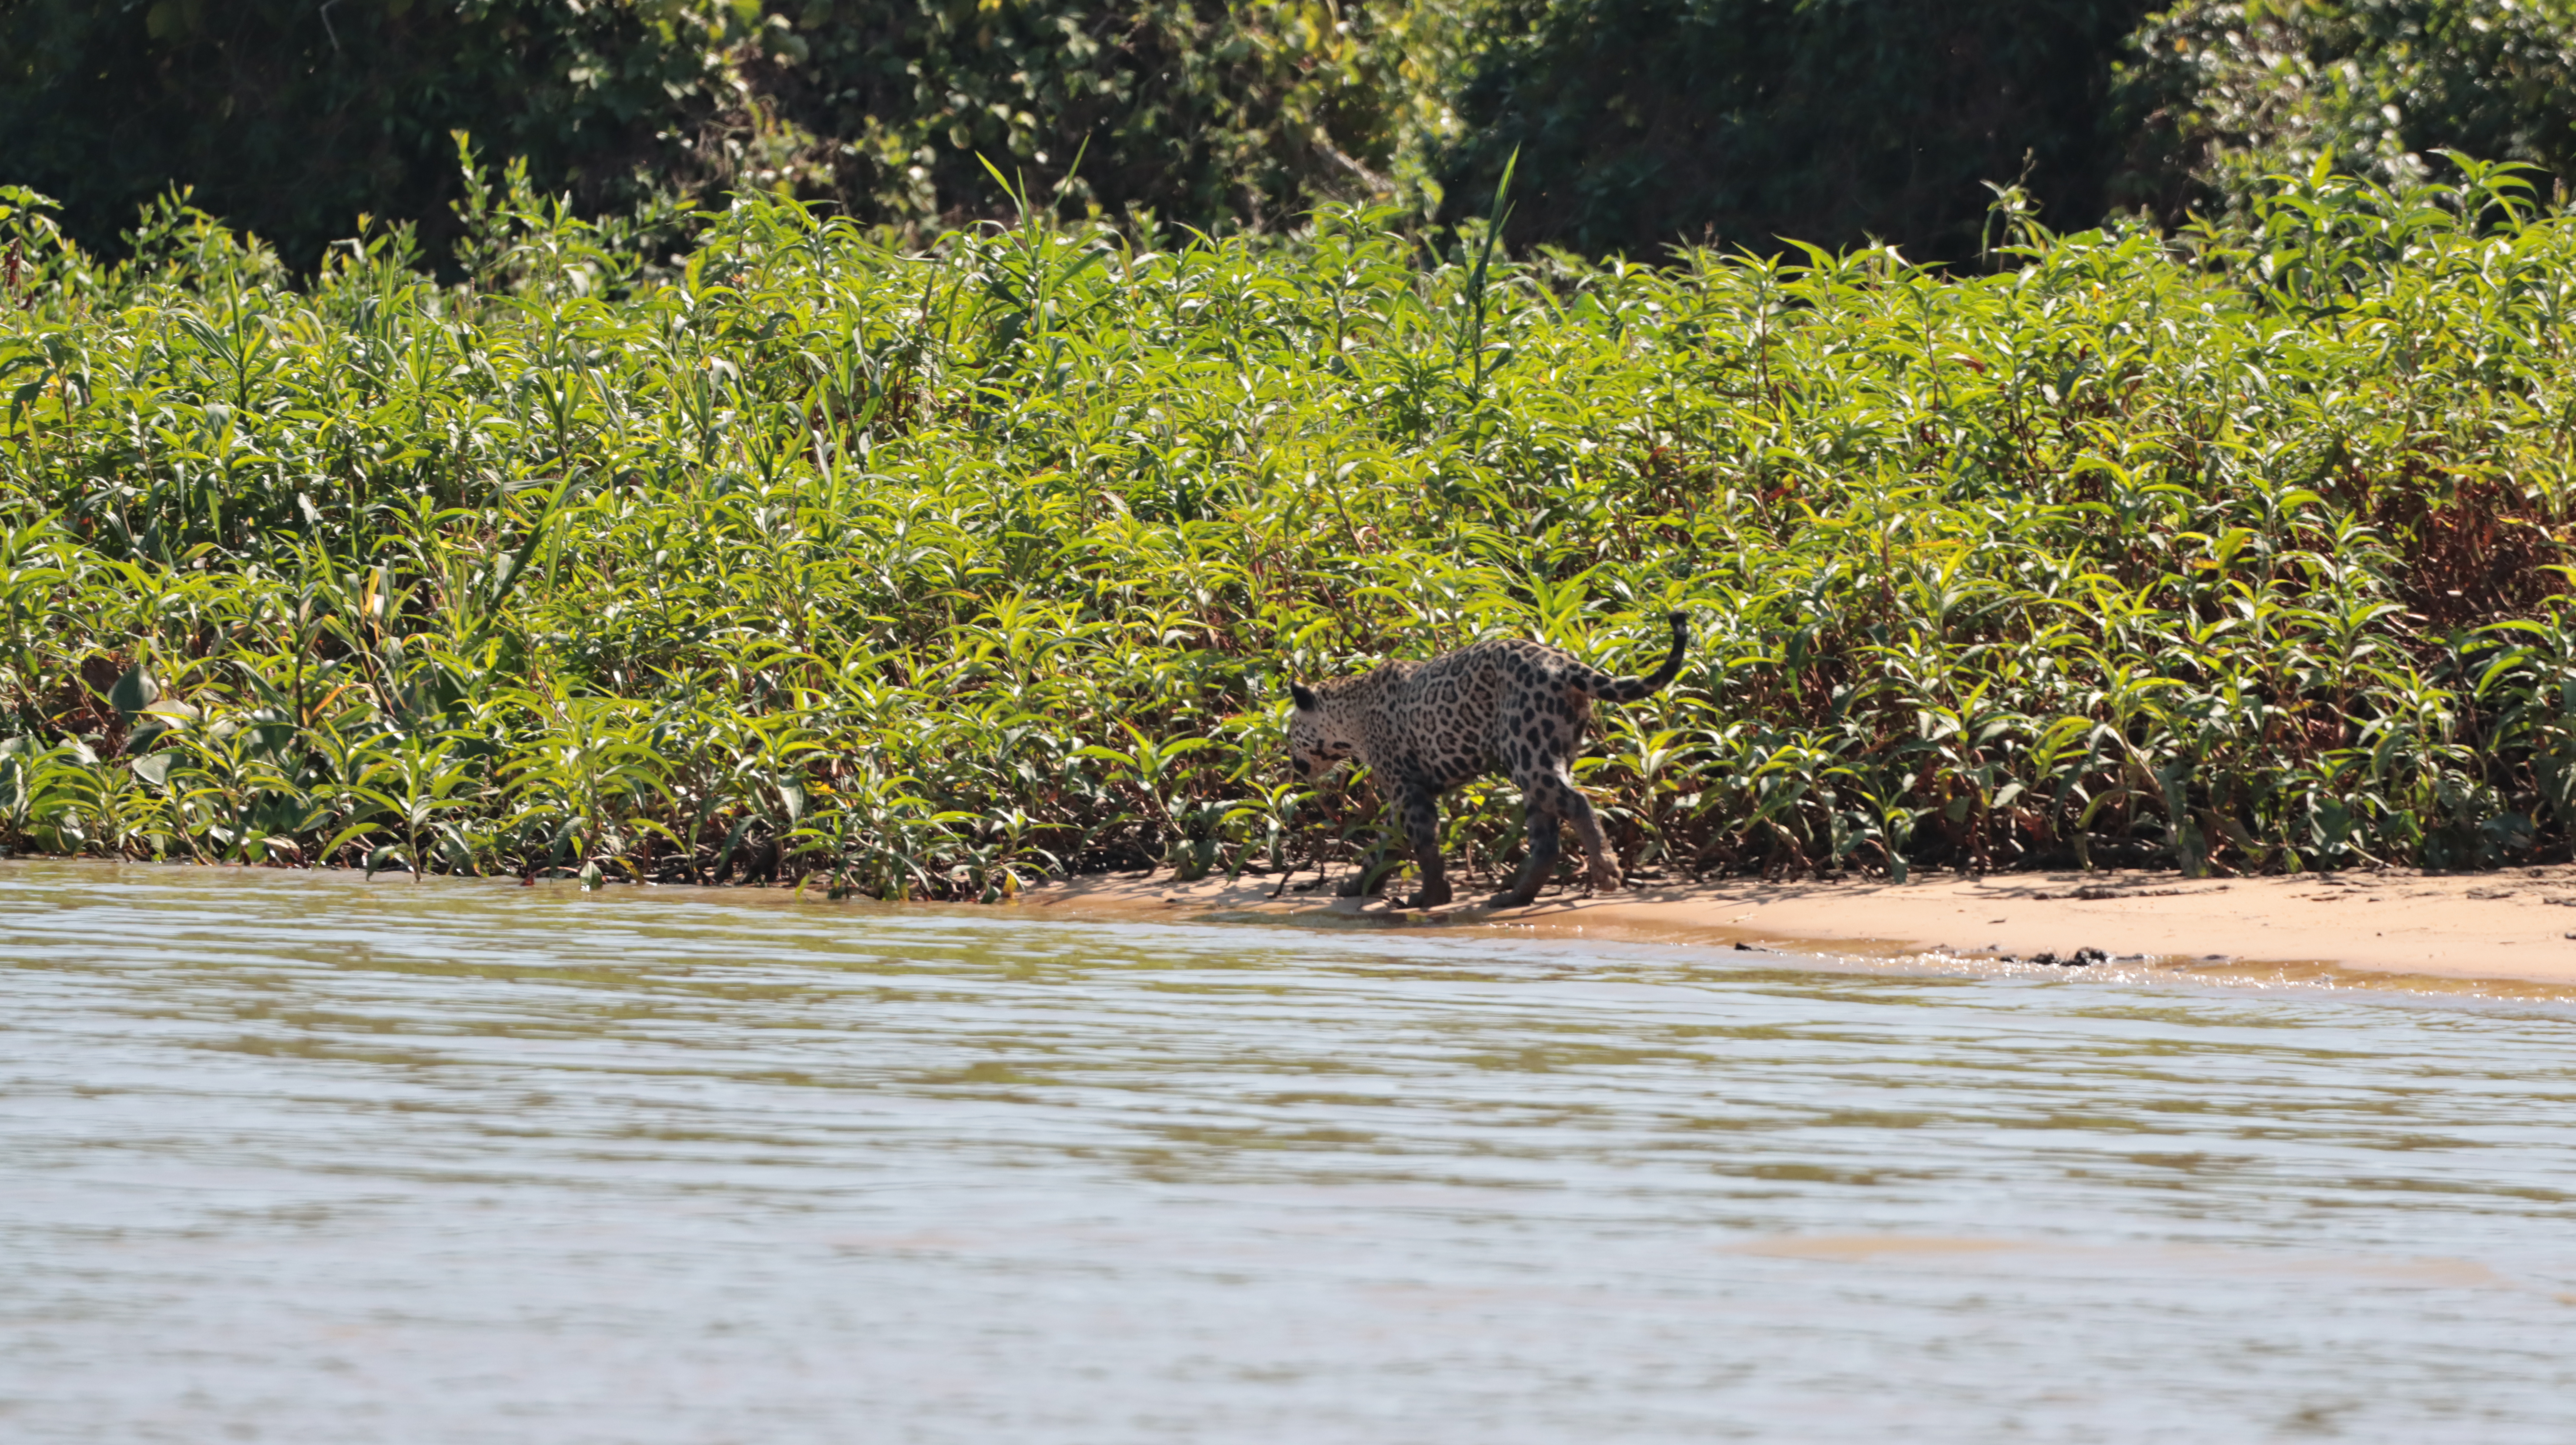
Jaguar: Marcela